Véronique Olmi

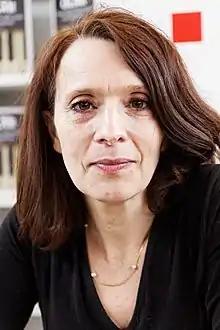
Olmi in 2013

Véronique Olmi (born 1962) is a French playwright and novelist. She won the Prix Alain-Fournier emerging artist award for her 2001 novella "Bord de Mer". It has since been translated into several European languages. Olmi has published a dozen plays and half a dozen novels.